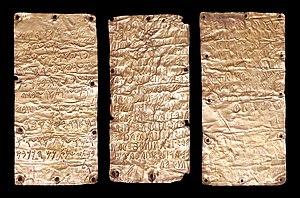
Les lamelles de Pyrgi sont trois inscriptions sur feuille d'or trouvées en 1964 lors des fouilles d'un temple de l'ancienne Pyrgi. Deux des lamelles sont rédigées en étrusque, la troisième en phénicien.